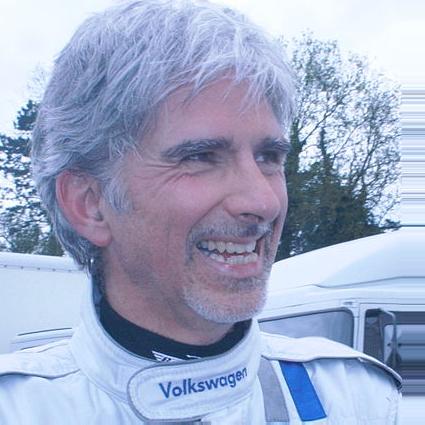
Age: 51